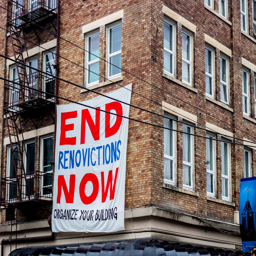
banner draped over the side